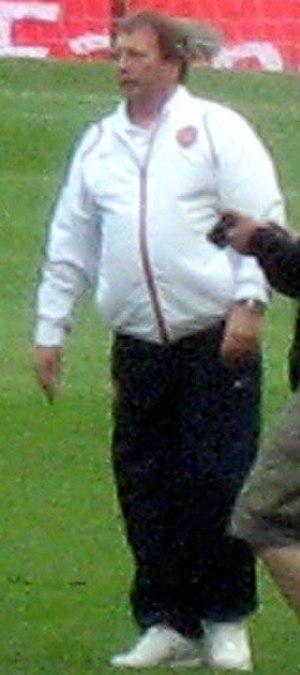
Victor David Akers, né le 24 août 1946 à Islington à Londres, est un joueur de football. Il a été le manager général des Arsenal Ladies depuis sa création en 1987 jusqu'en 2009.